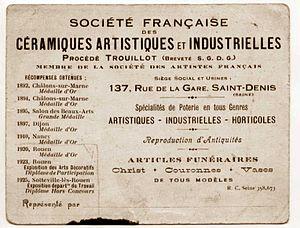
Carte de visite de la Société Française des Céramiques Artistiques et Industrielles - Saint-Denis vers 1930
Charles-Adzir Trouillot, né le 5 juin 1859 à Burey-en-Vaux, mort le 21 novembre 1933 à Montmorency, est un sculpteur, modeleur et faïencier français.